Swift Current–Battleford Trail

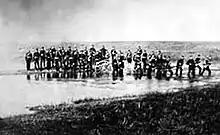
Swift Current; the beginning of the trail

Sixty Mile Bush Outpost Sixty Mile Bush Outpost was an important rest stop on the Swift Current–Battleford Trail. It was close to the current town of Biggar on Township 34, Range 15 West of the 3rd Meridian. It was named Sixty Mile Bush as a result of being about south of Battleford. It served as a NWMP post and a way station for travellers and the stagecoach. Half-way houses were established about every along the trail to supply the stagecoaches with a fresh set of four horses. They were stocked with food and provisions for the winter months for stagecoach stopovers and a rest stop for passengers. In 1910 a few Métis were ranching in the area at which time a Catholic mission was established. Settlers began arriving in the area around 1906 and began laying claims to homesteads. The Sixty Mile Bush Outpost Monument, erected to commemorate the post reads, "This was the site of the sixty mile bush outpost. A stopping place on the Swift Current–Battleford Trail. A log house provided lodging over the trail. Two NWMP were stationed here from 1886 to 1889. The house later became a store for the settlers. A Roman Catholic Church was built at the site in 1906. The settlement disbanded about 1911 after the Grand Trunk Pacific Railroad and the town of Biggar were established."